Mazda E engine

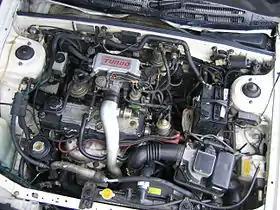
E5T engine in a 1986 Mazda Familia XG Turbo.

The iron-block, alloy head E family was an evolution of Mazda's xC design. It was released in June 1980 with the introduction of the first front-wheel drive Mazda Familias and Ford Lasers. Some later variants of the E5-powered Mazda Familia and Ford Laser in Japan incorporated a full-time 4WD drivetrain. All E engines were chain-driven, 8-valve SOHC. Notable features include siamesed cylinders, aluminium rocker arms and pistons, thin block walls, and single valve springs - all in the interest of reducing weight.